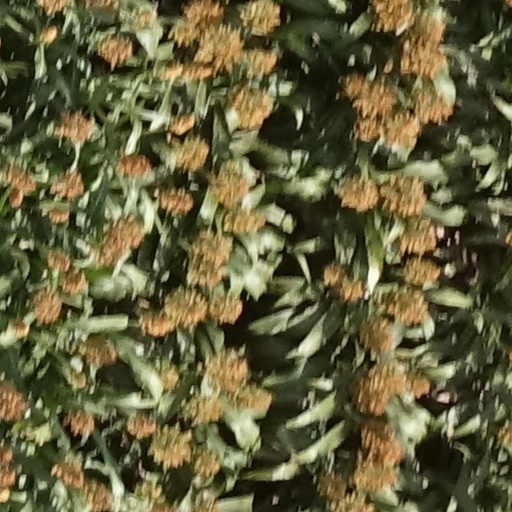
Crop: sorghum